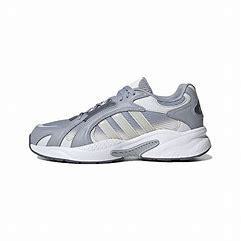
Brand: adidas
Model: neo Adidas NEO Crazychaos